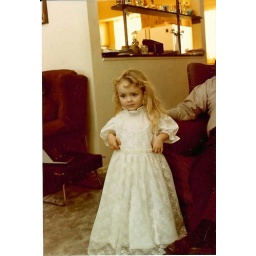
jennifer at 3 in her flower girl dress